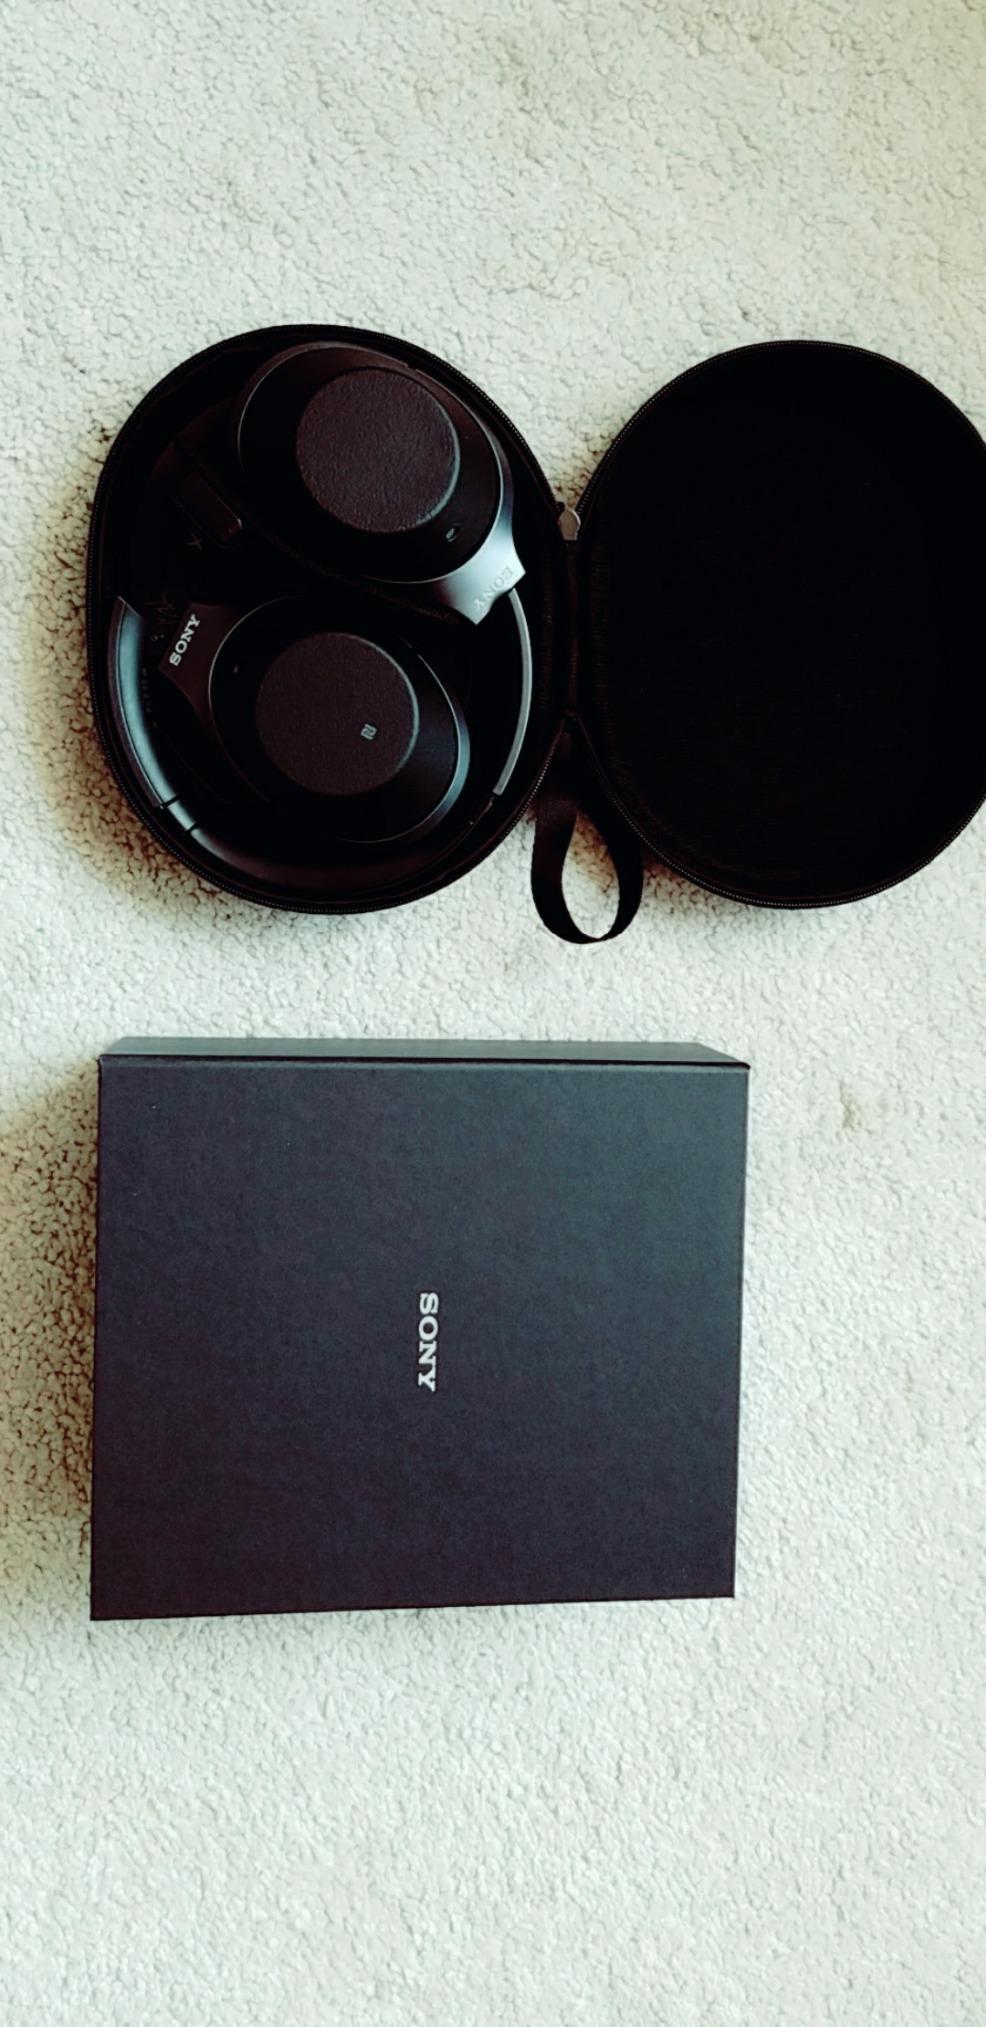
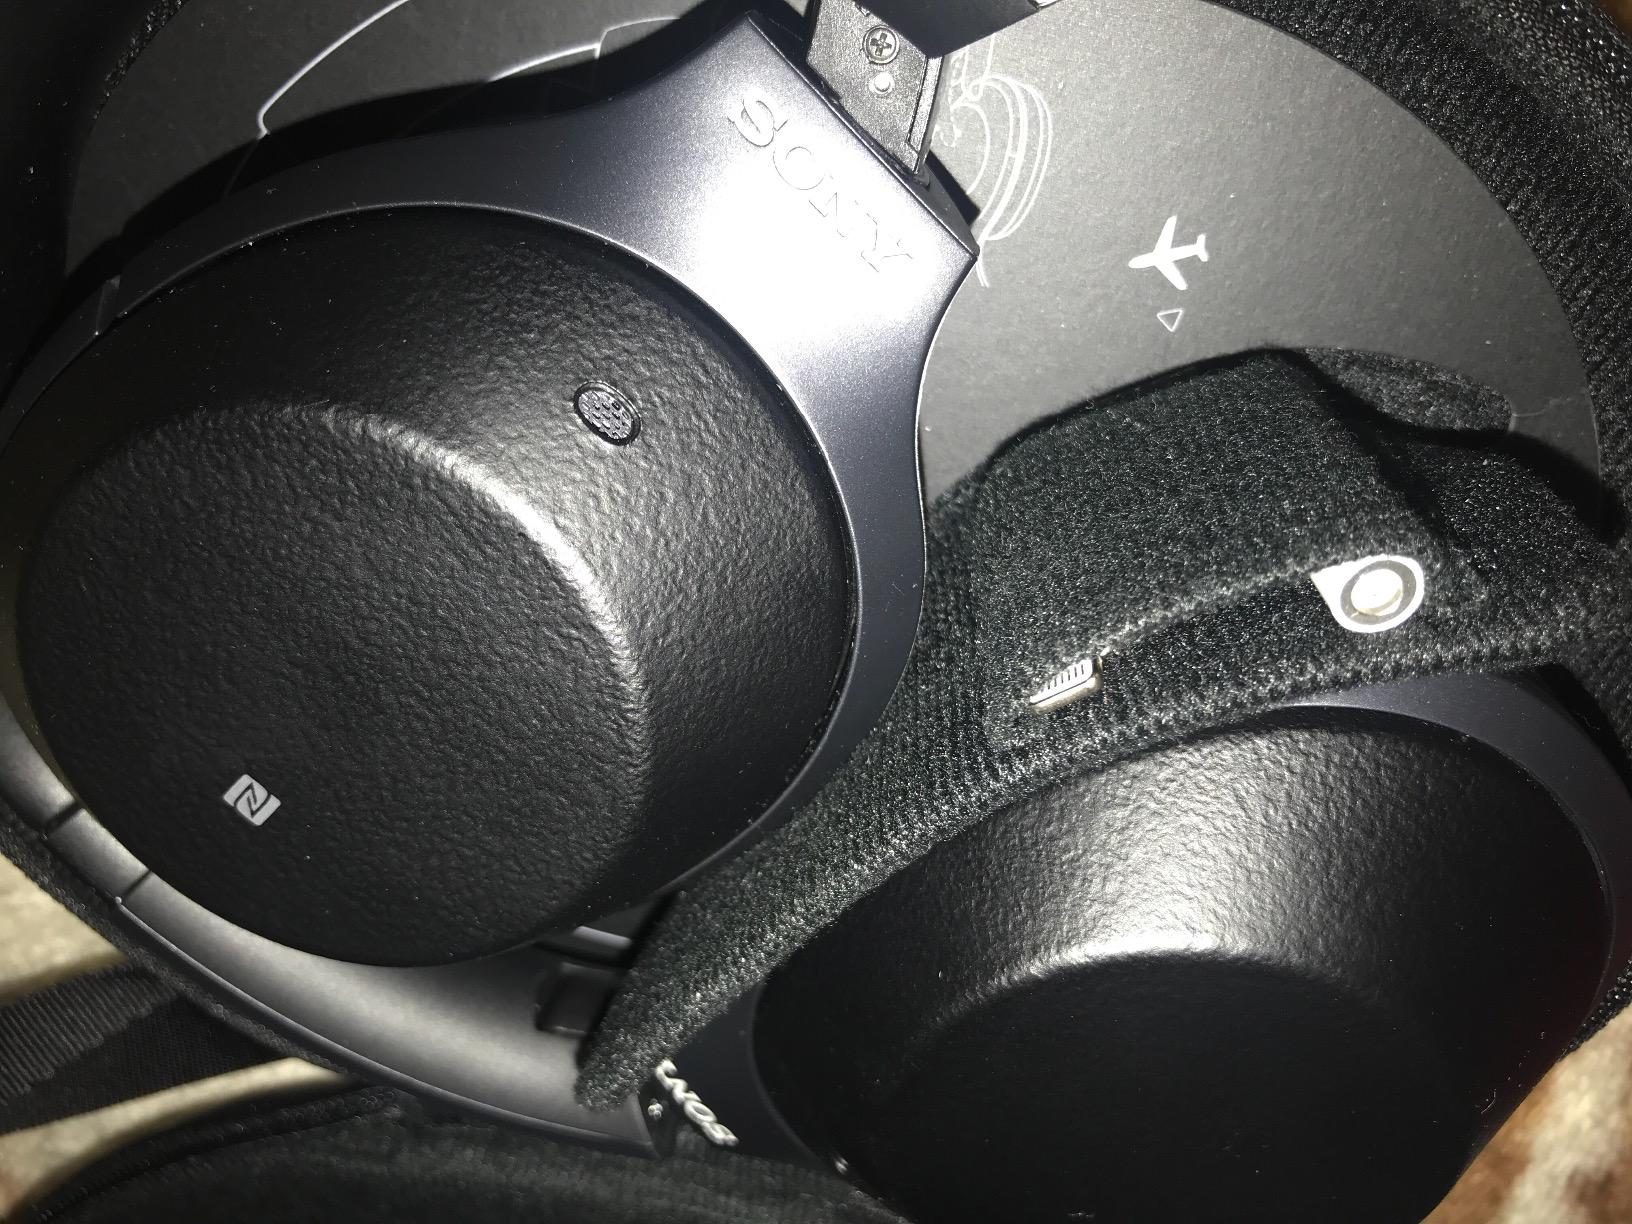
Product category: headphones
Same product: yes